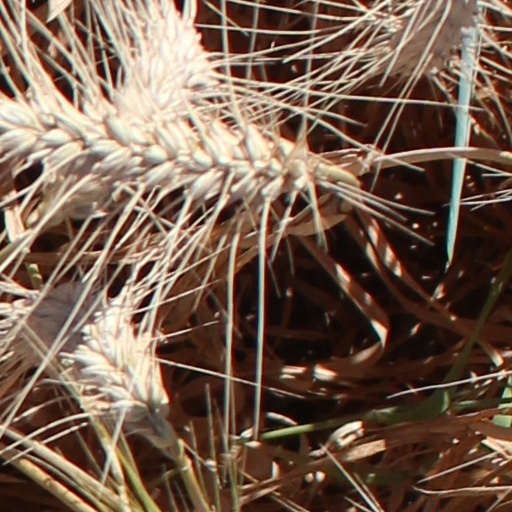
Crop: wheat